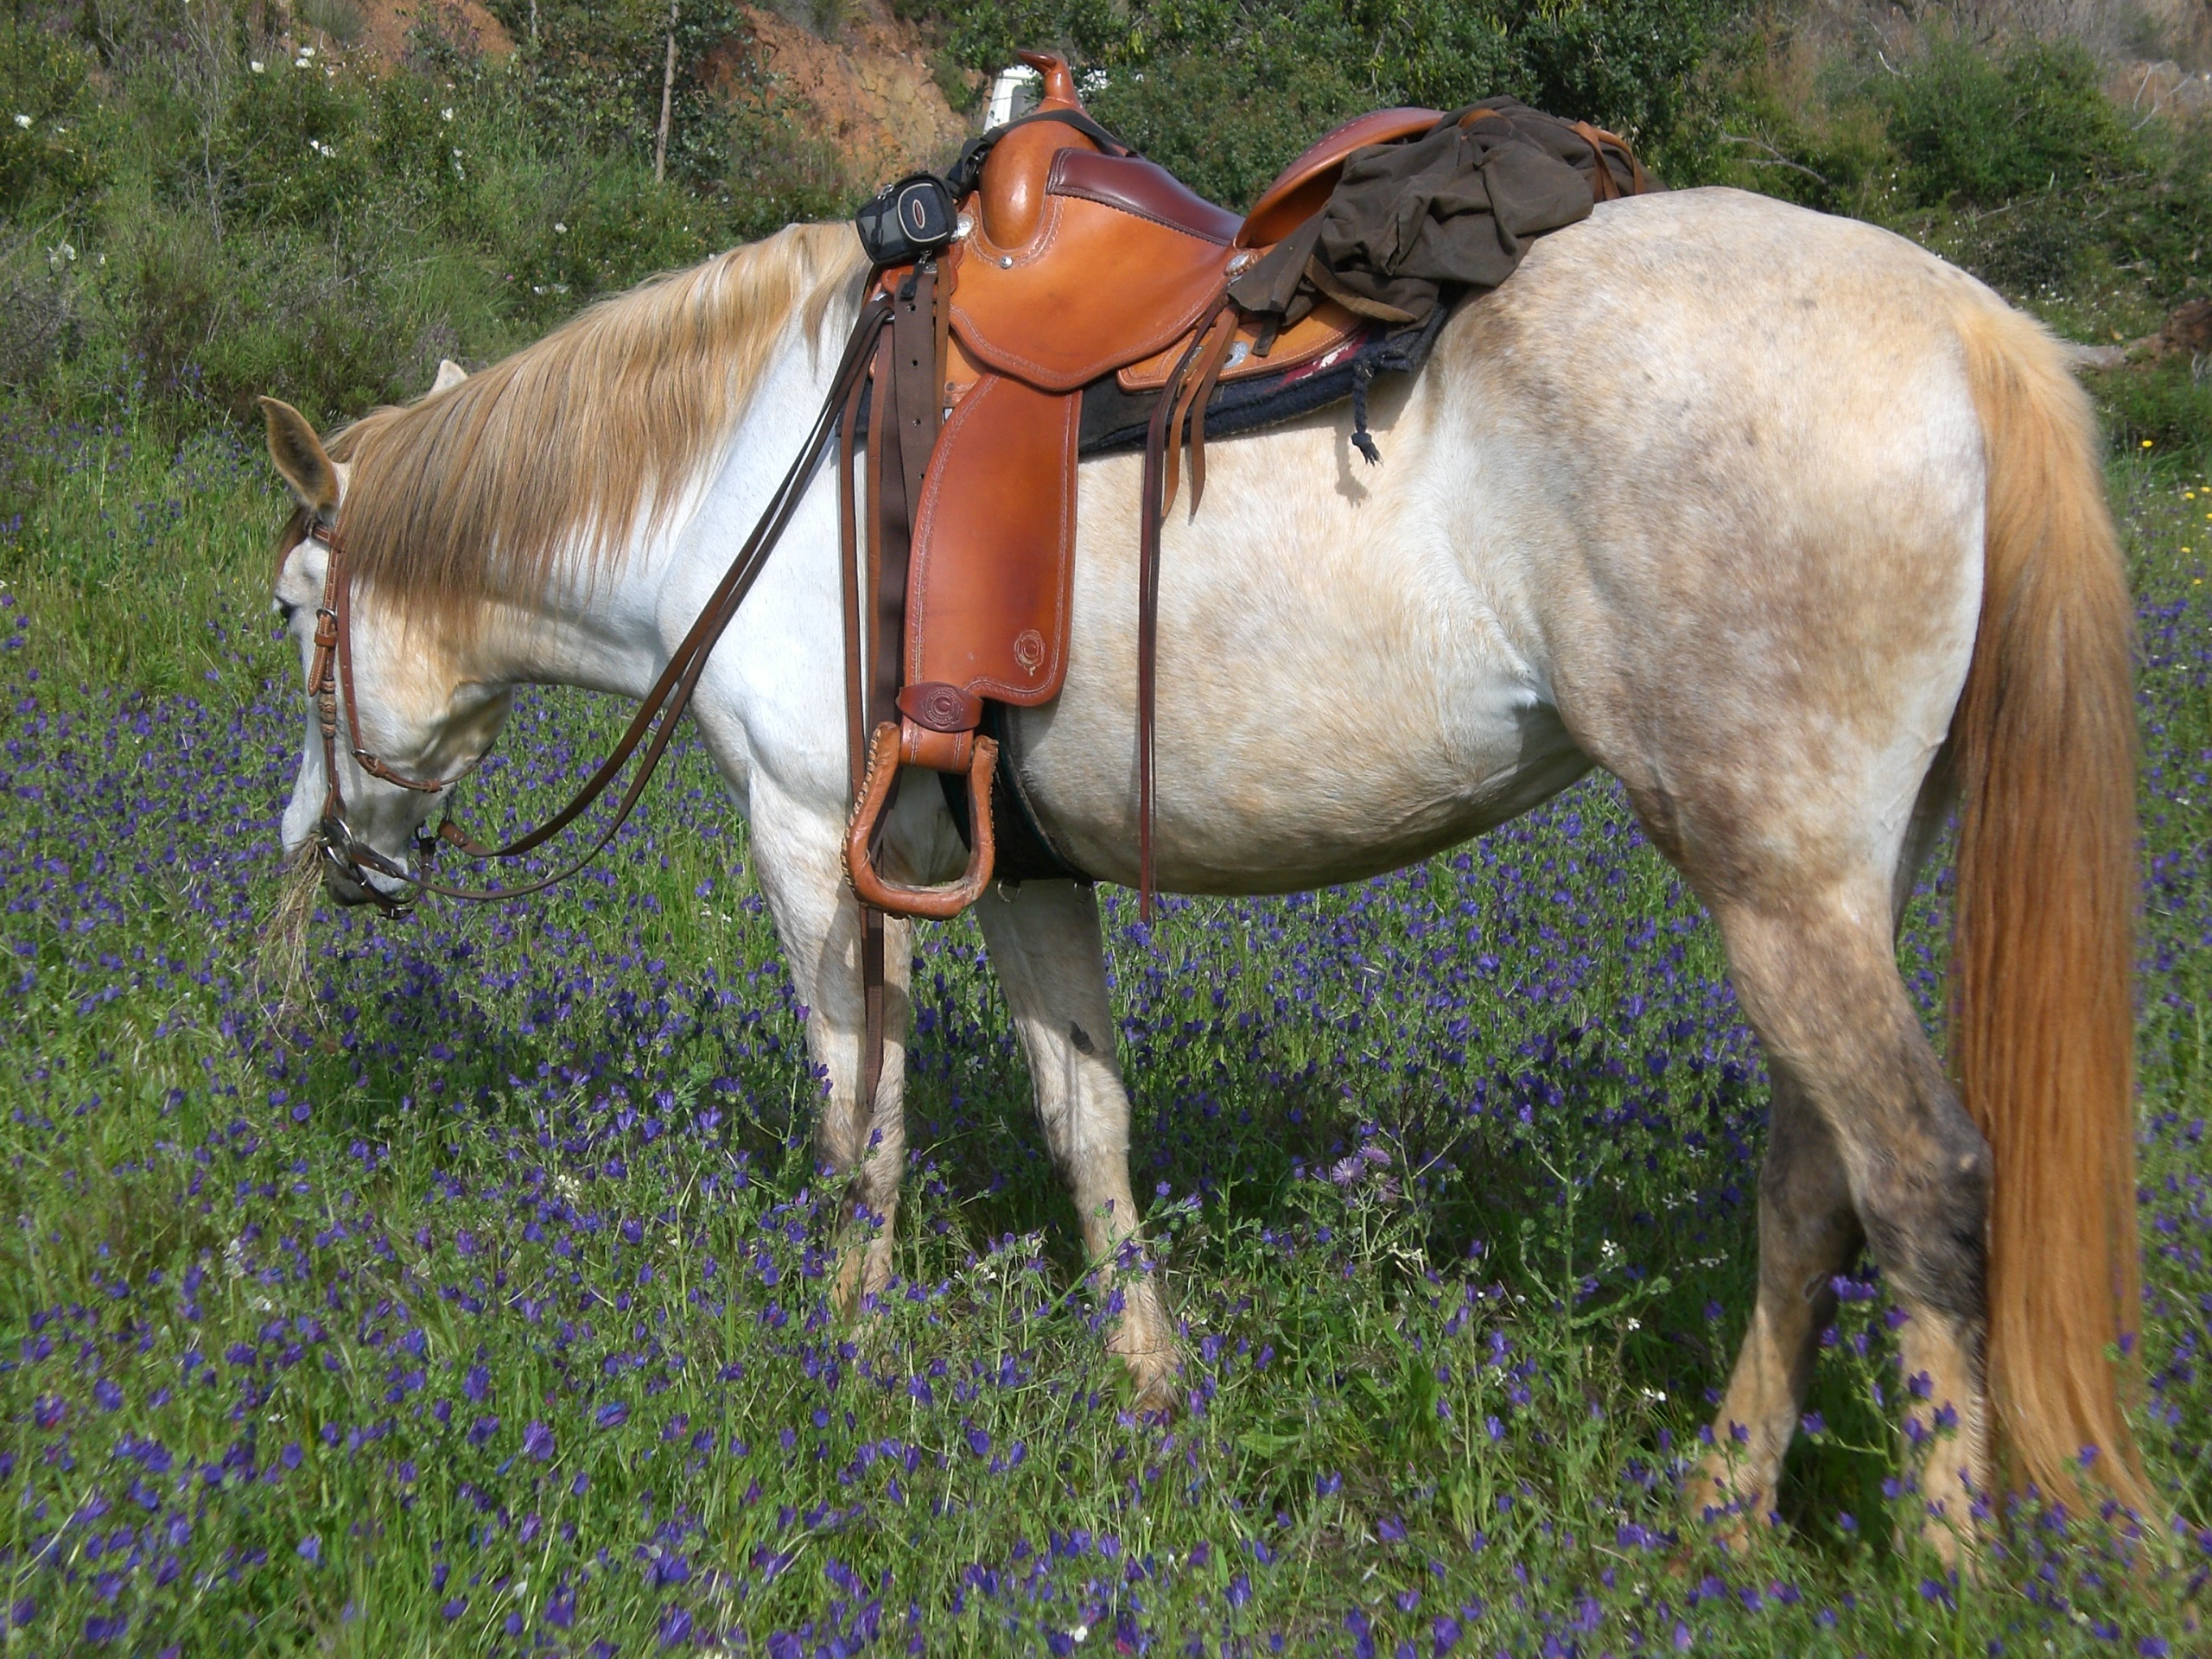
meadow, pasture, grazing, horse, rein, mammal, stallion, mane, cowgirl, bridle, paddock, pony, mare, mold, attention, friendly, western riding, equestrianism, warmblut, pack animal, eventing, trail riding, horse like mammal, mustang horse, horse harness, endurance riding